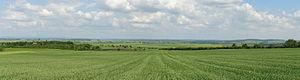
La Vettéravie, en allemand Wetterau, est le nom d'une ancienne province du Cercle du Bas-Rhin-Westphalie, entre les pays de Hesse, de Westphalie et de Franconie.